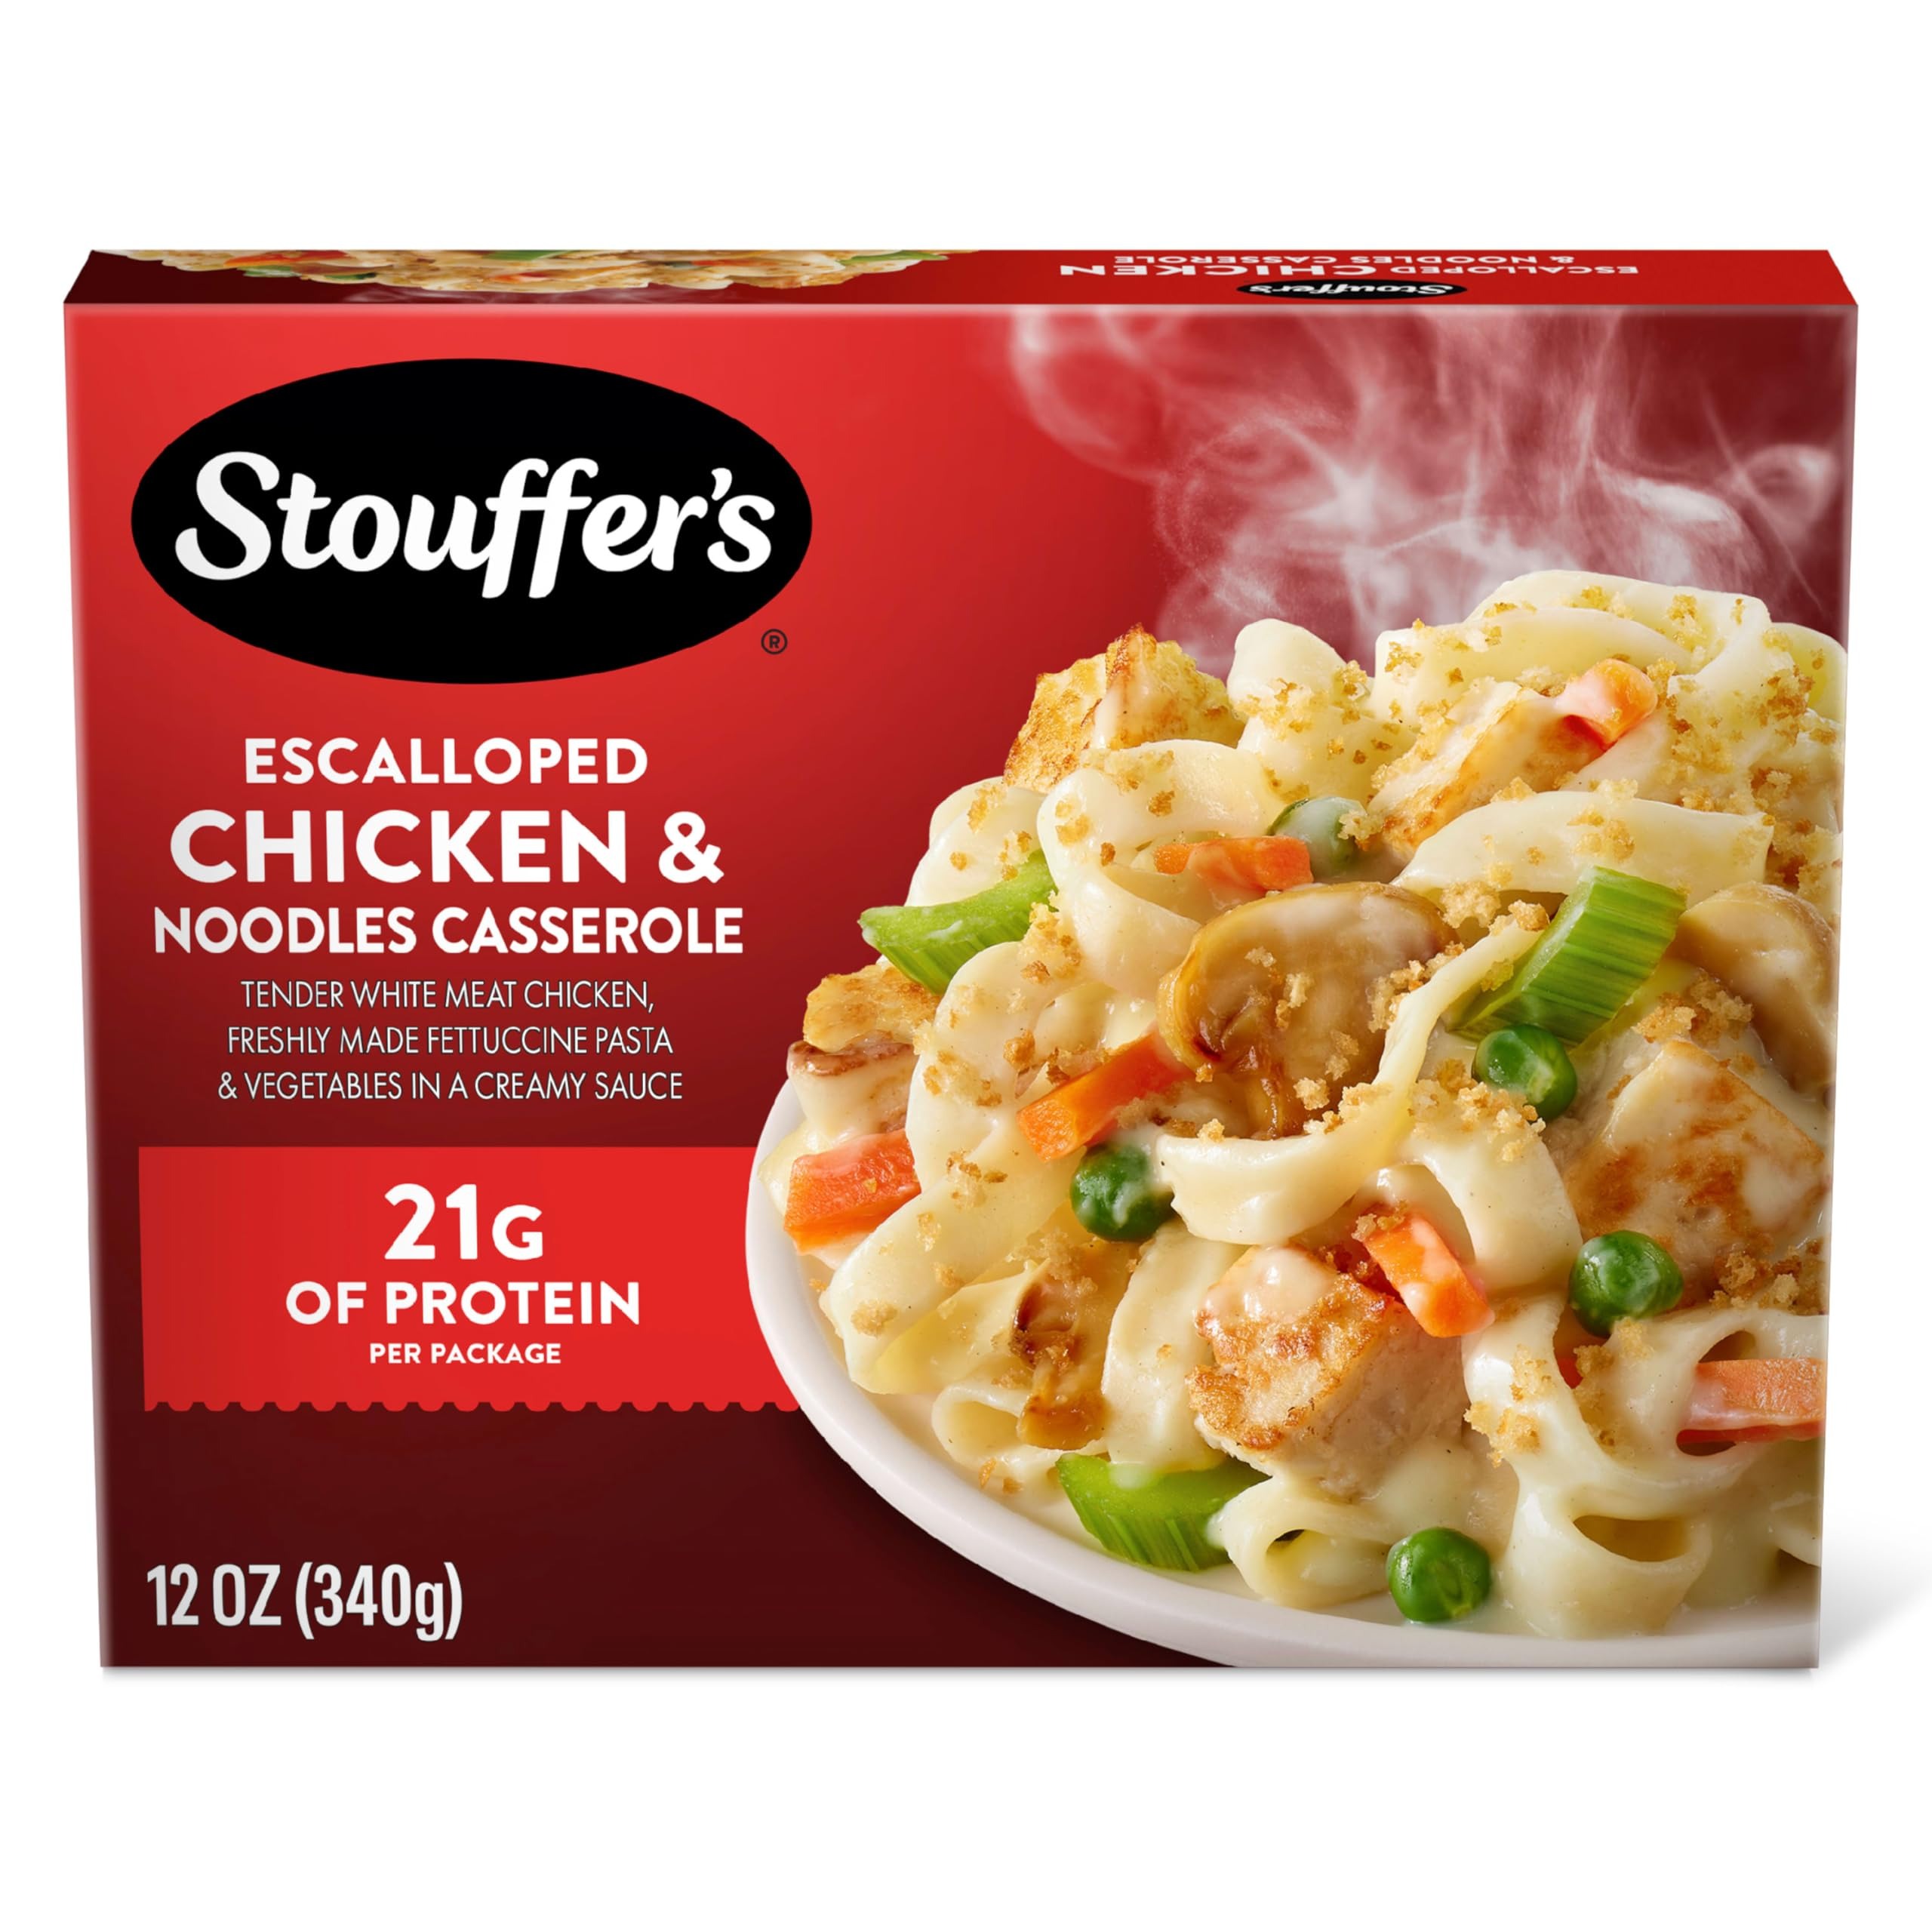
Item Name: Stouffer's Escalloped Chicken And Noodles Frozen Meal 12 oz
Bullet Point 1: One 12 oz box of Stouffer's Escalloped Chicken and Noodles Frozen Meal SNAP and EBT Eligible item
Bullet Point 2: Stouffers frozen dinner packed with quality ingredients and your favorite homemade flavor
Bullet Point 3: Includes tender white meat chicken, freshly made fettuccini noodles and vegetables in a creamy sauce
Bullet Point 4: Frozen chicken and noodles meal is made with no preservatives and offers 9 grams of protein per serving
Bullet Point 5: An easy dinner that is ready in minutes in the microwave, ideal for busy nights
Bullet Point 6: Place frozen dinner in the microwave or oven and follow cooking instructions on package
Bullet Point 7: Keep frozen until you're ready to enjoy
Value: 12.0
Unit: oz

Price: 3.99